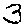
Label: 3